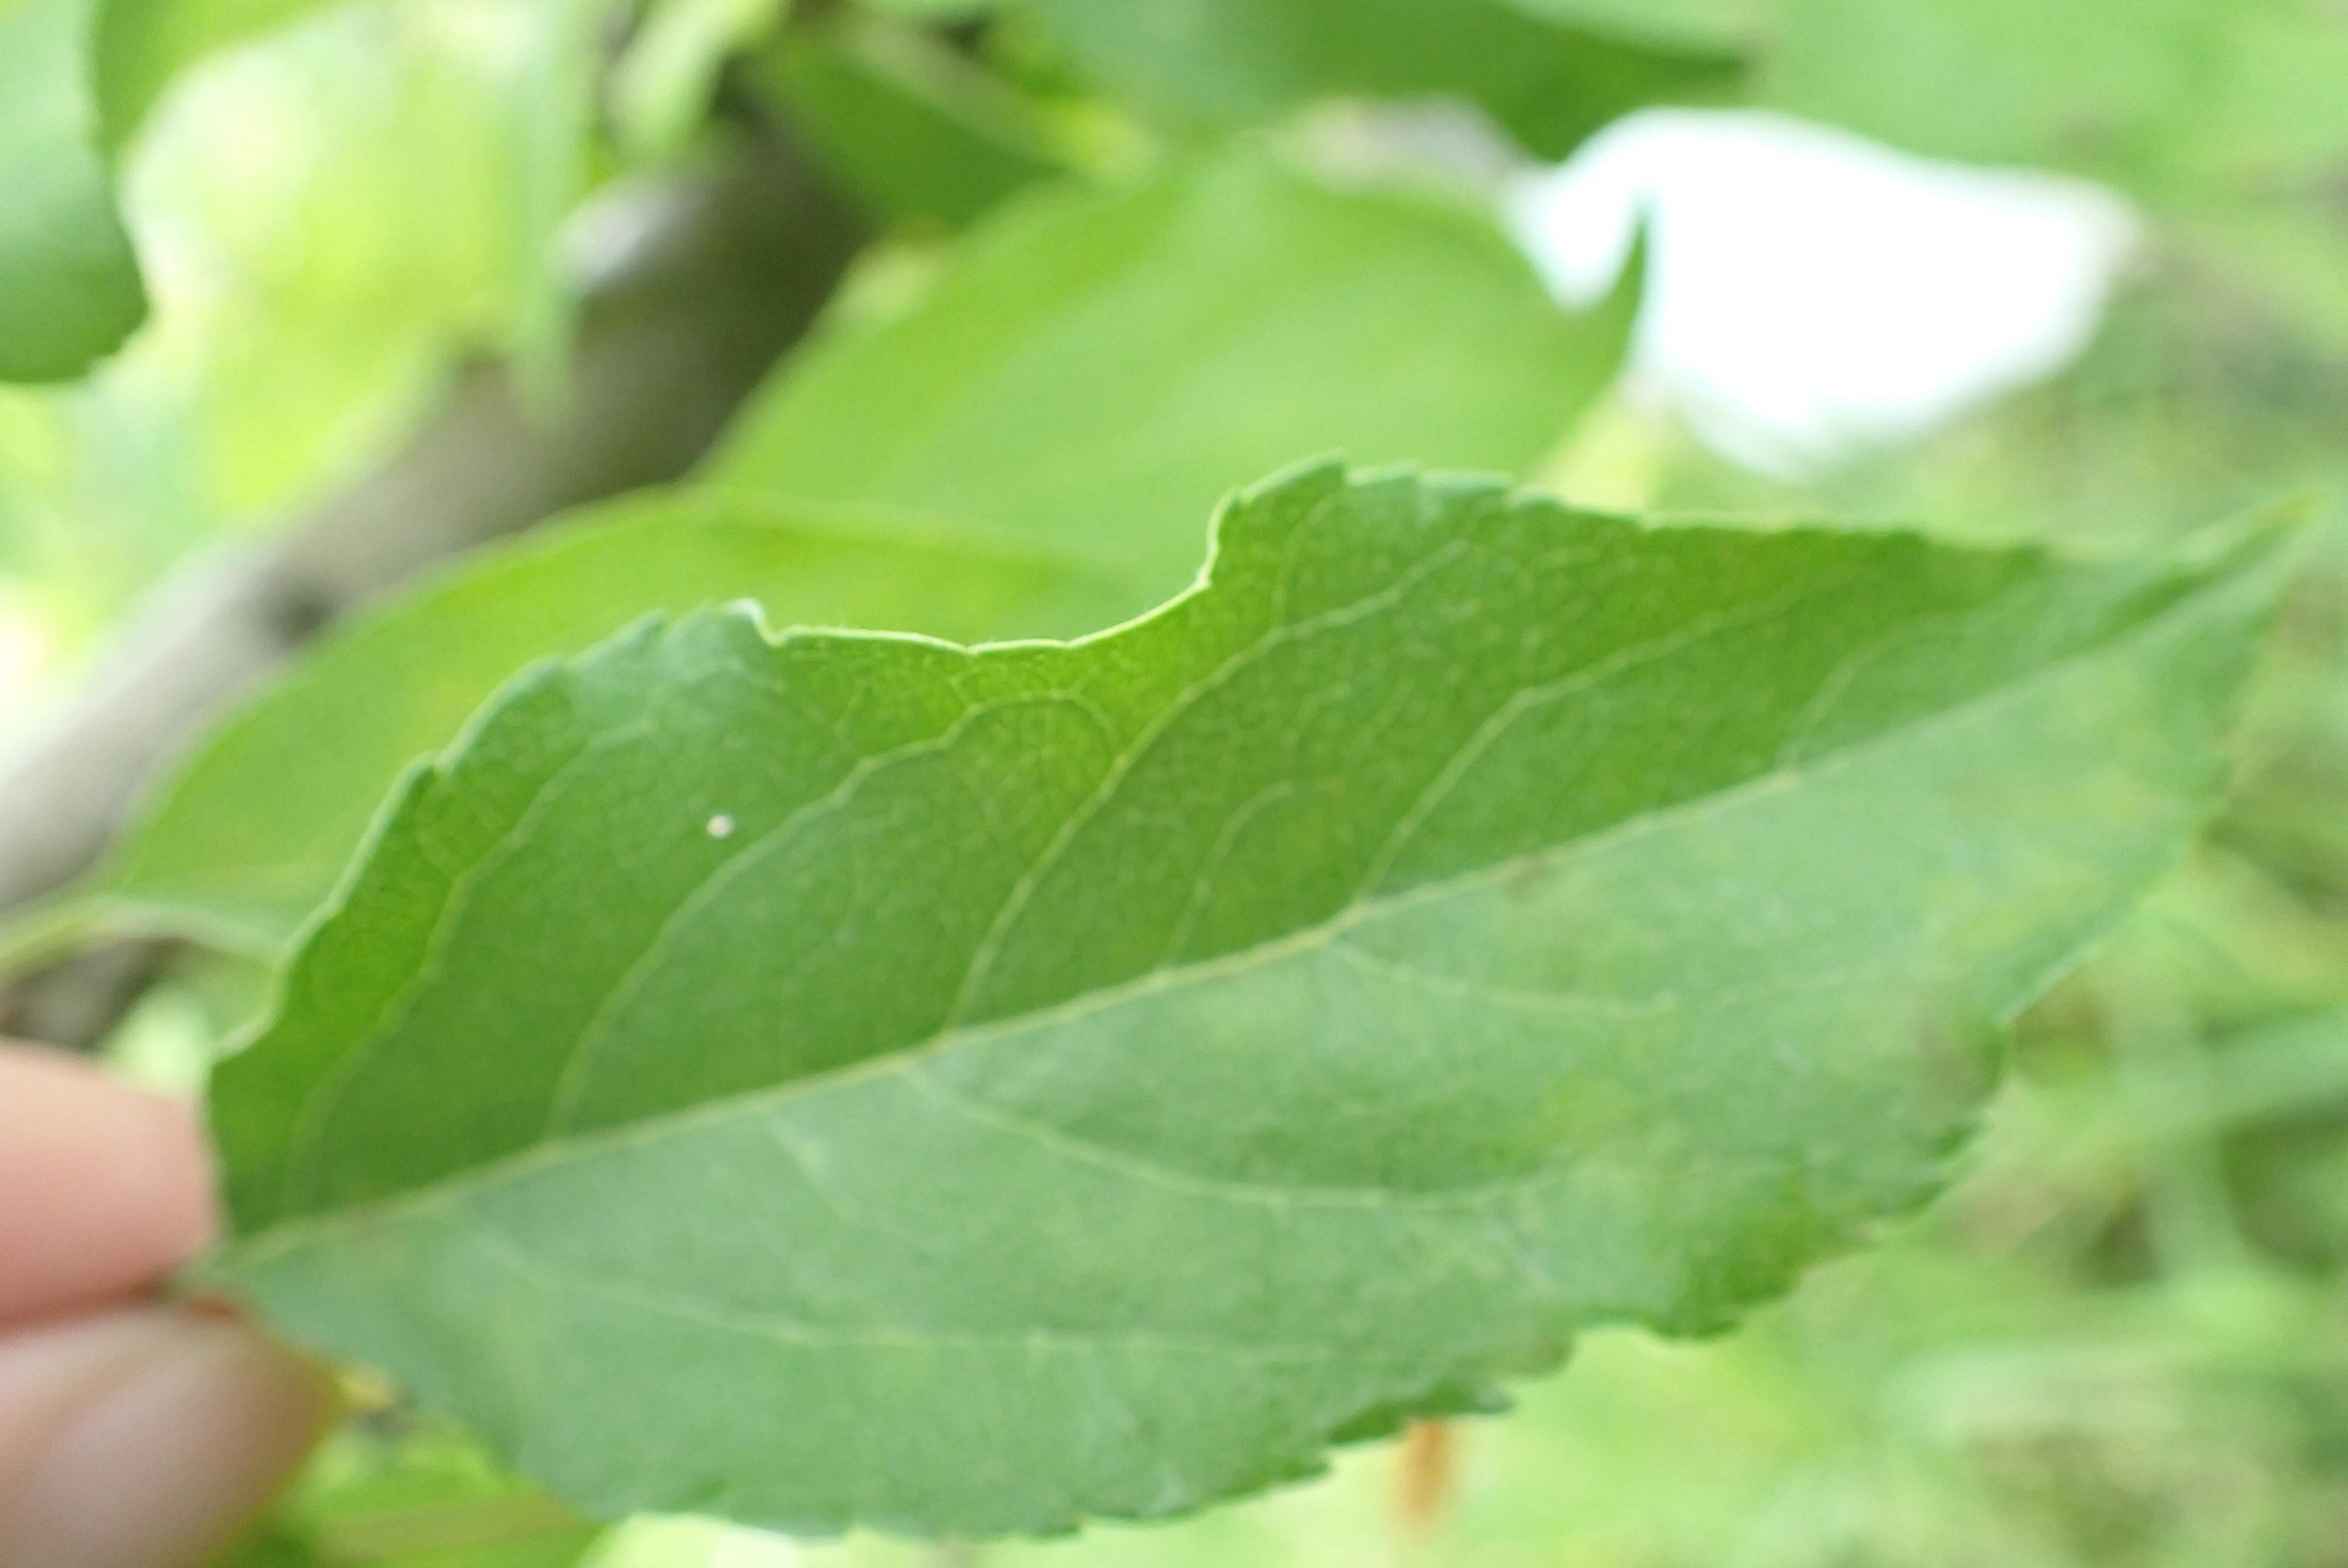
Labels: scab